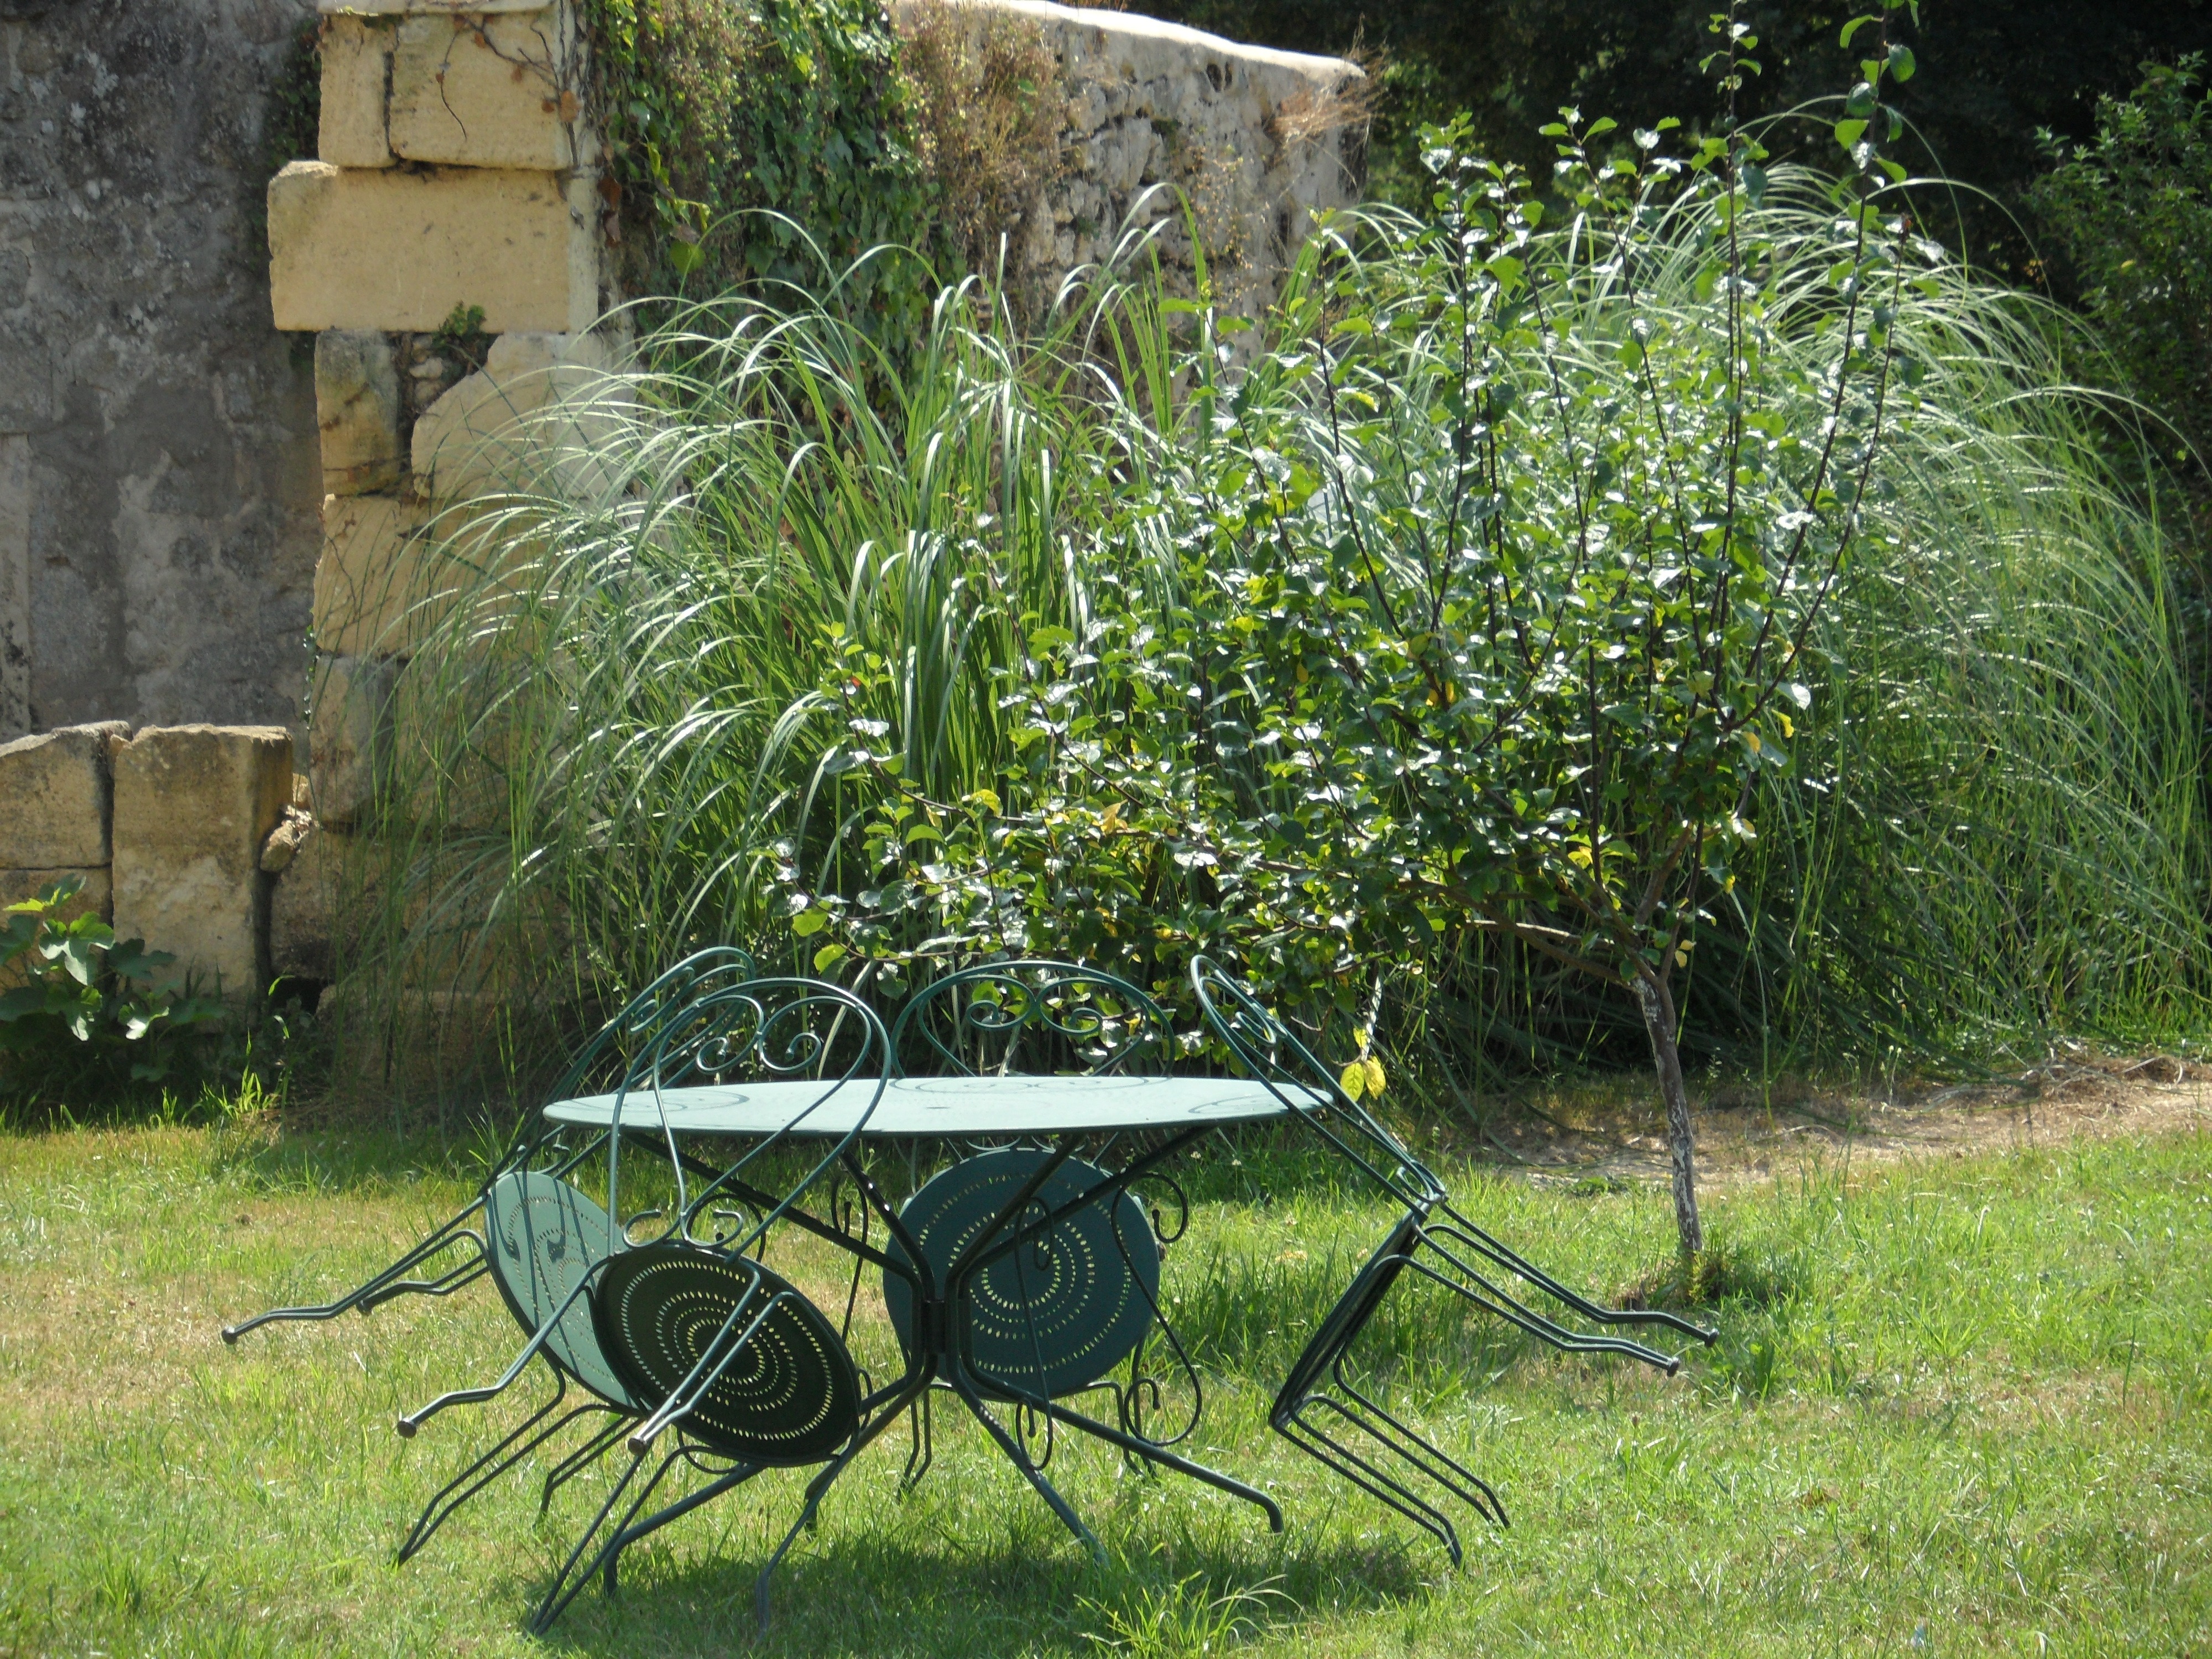
landscape, tree, grass, plant, field, lawn, fall, herb, garden, relaxation, yard, grass family